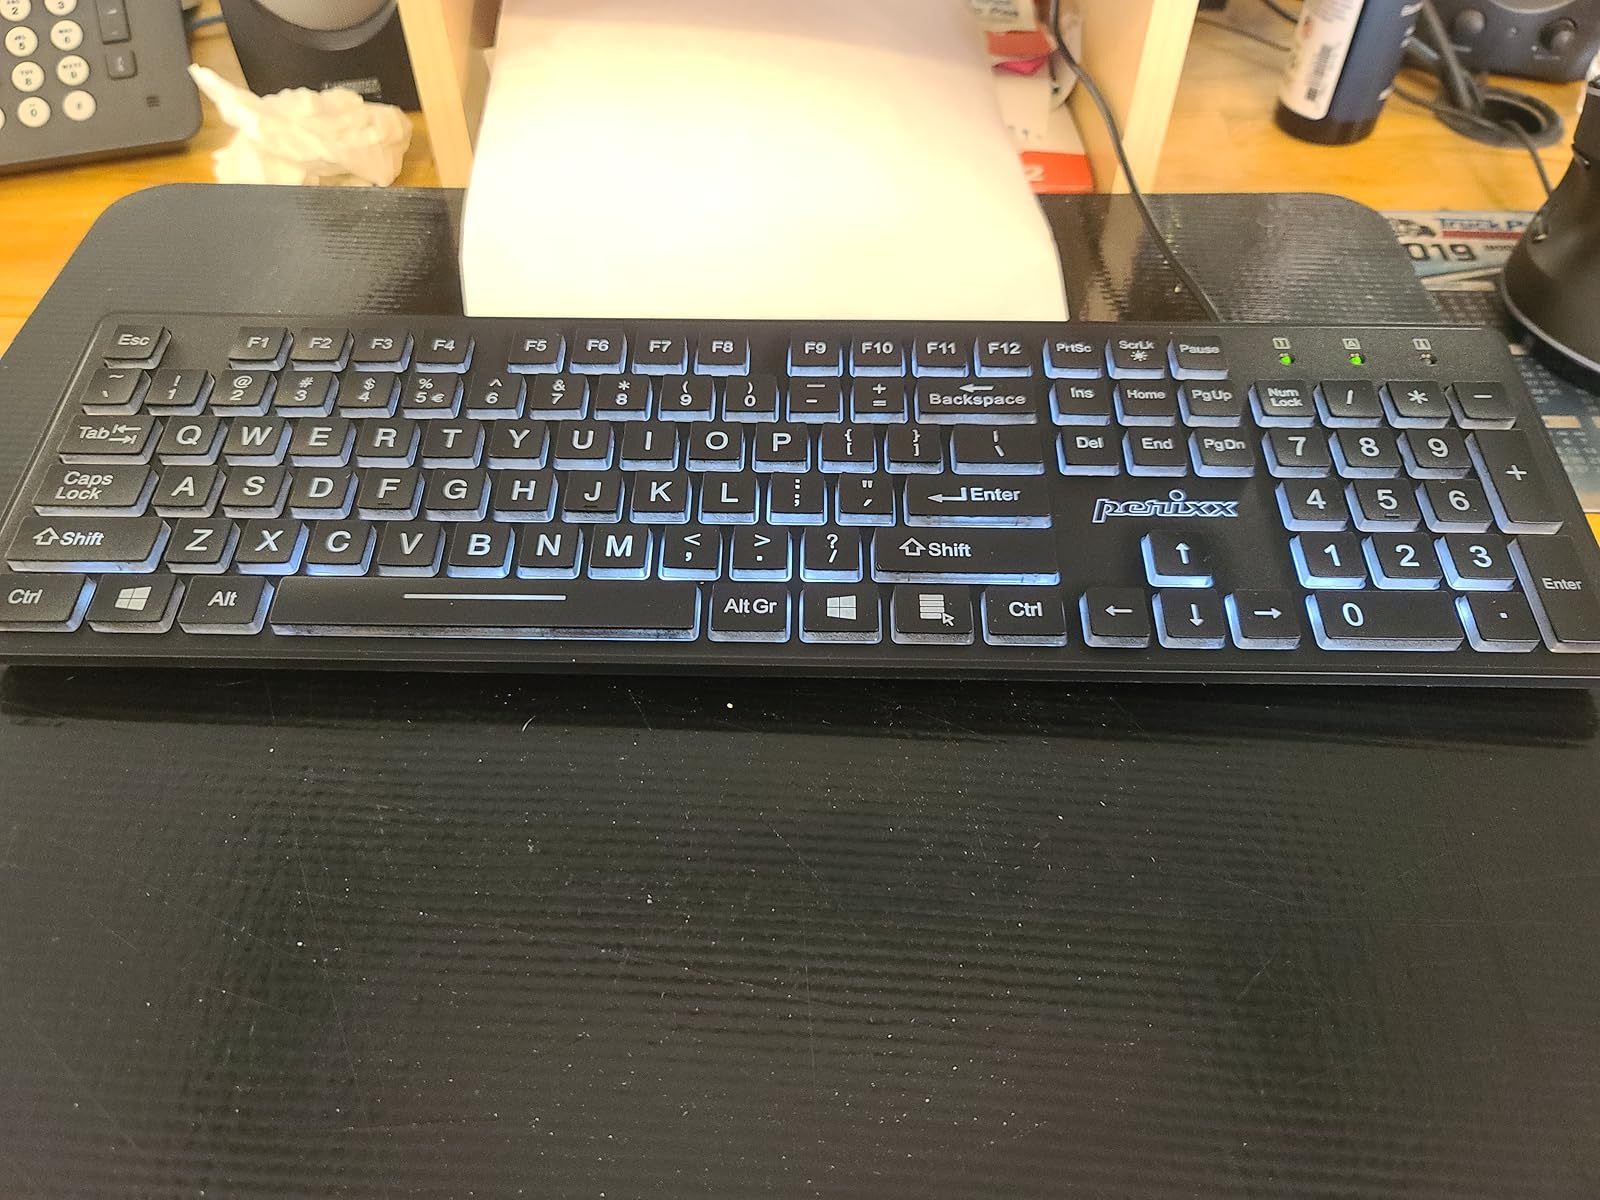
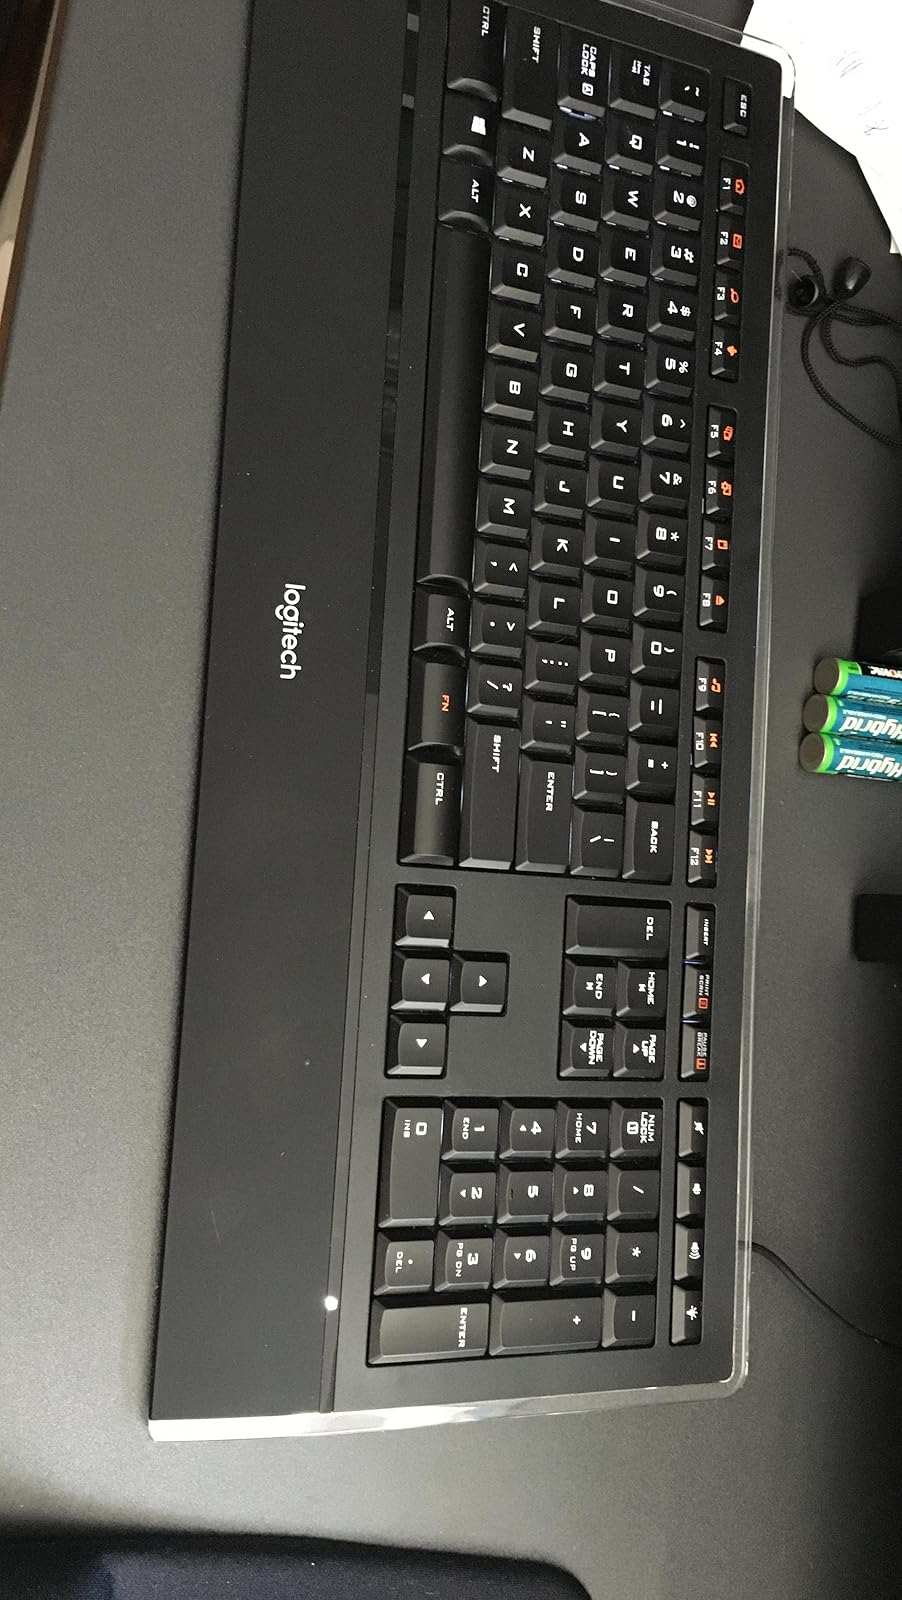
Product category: keyboard
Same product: no